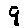
Label: 9